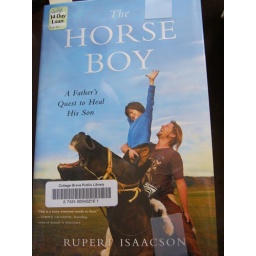
the horse boy by rupert isaacson